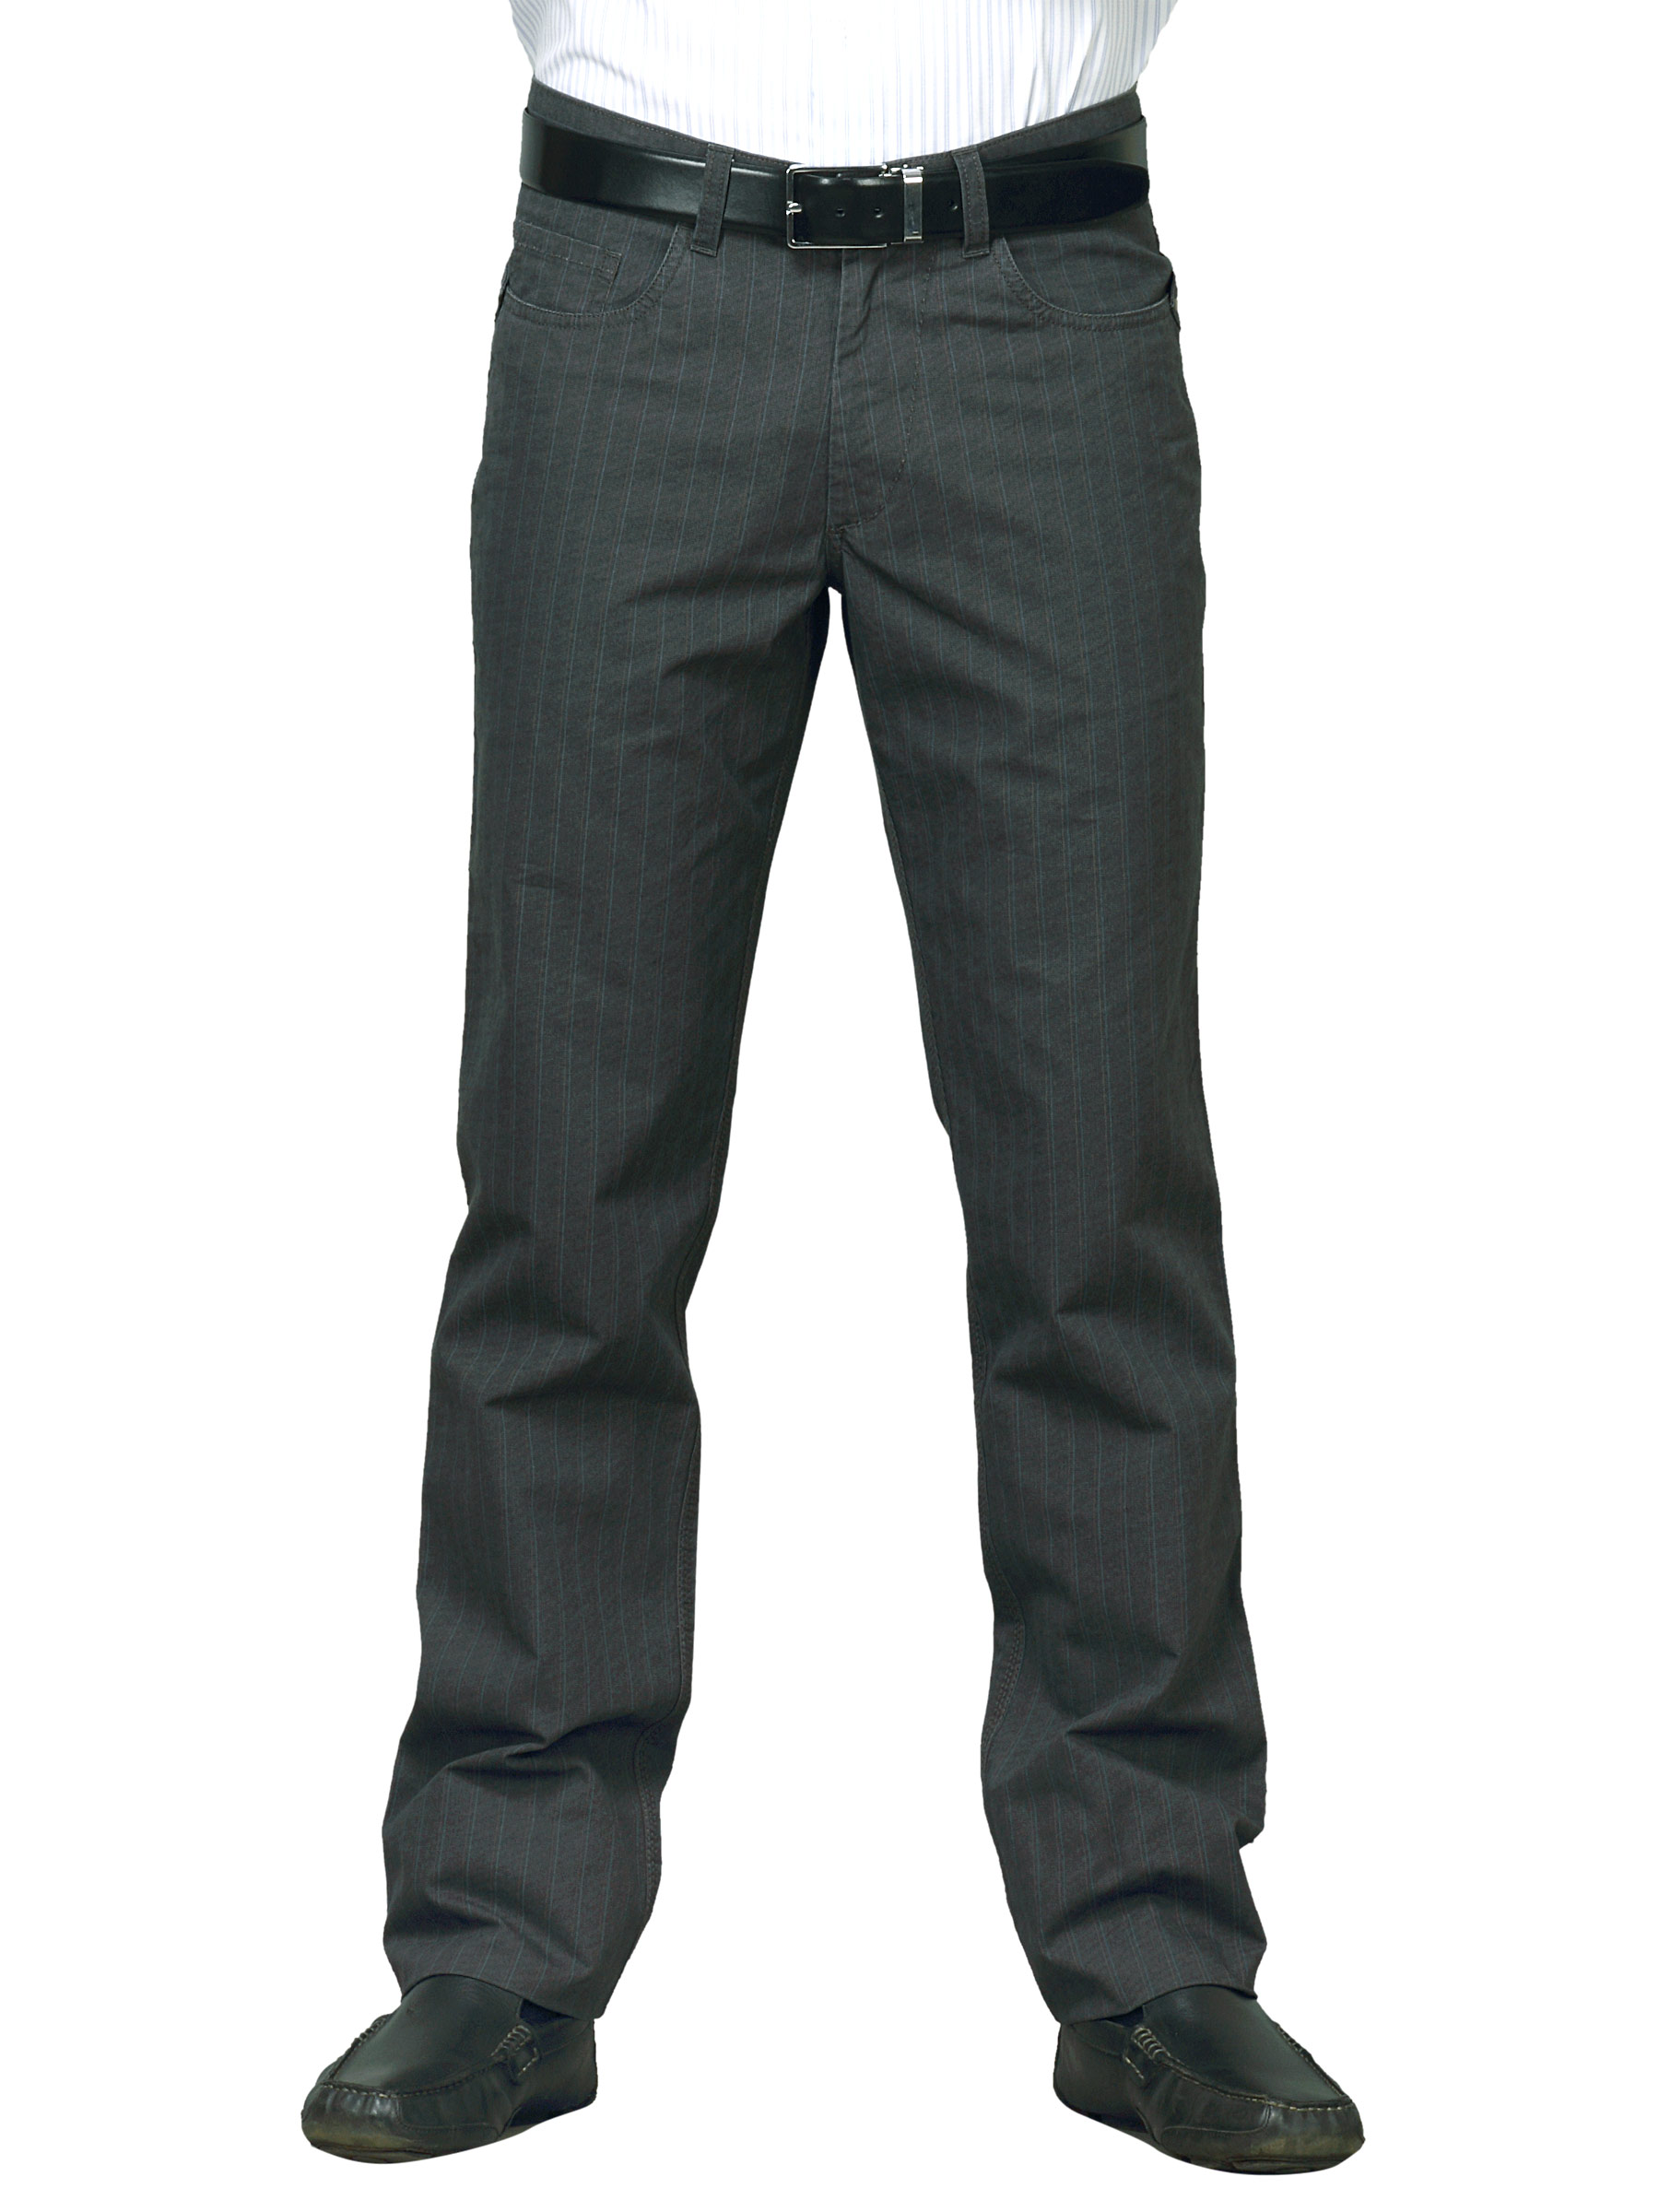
Indigo Nation Men ID Printed Grey Trousers
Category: Apparel / Bottomwear / Trousers
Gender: Men
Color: Grey
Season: Fall 2011
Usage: Formal